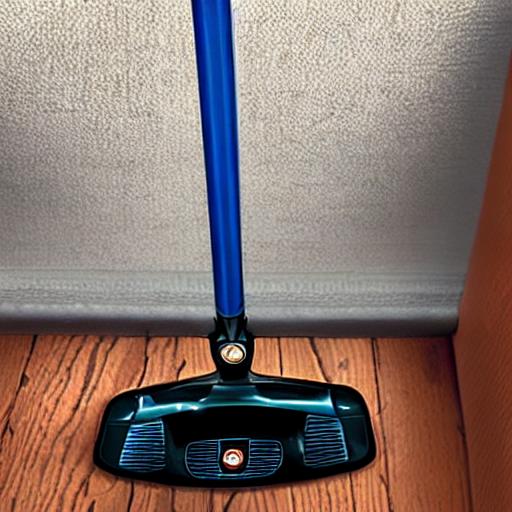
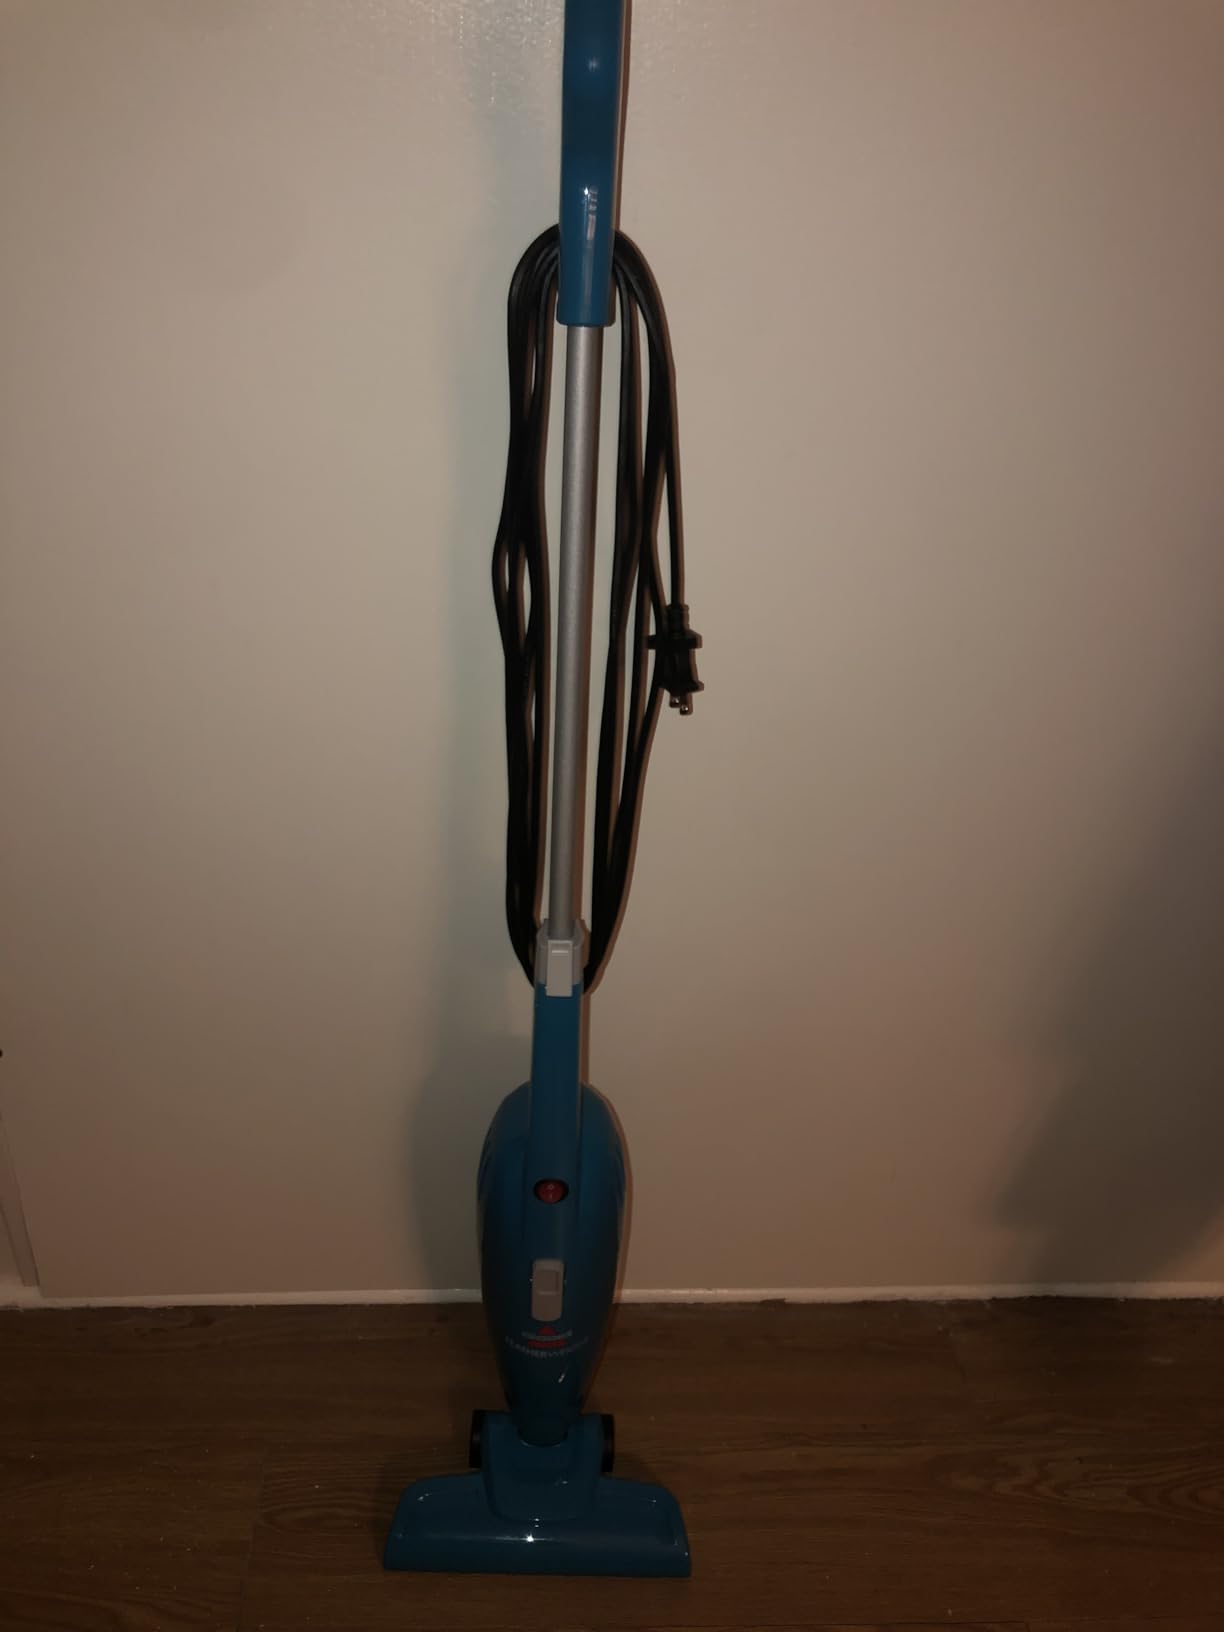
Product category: items_vacuum
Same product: no